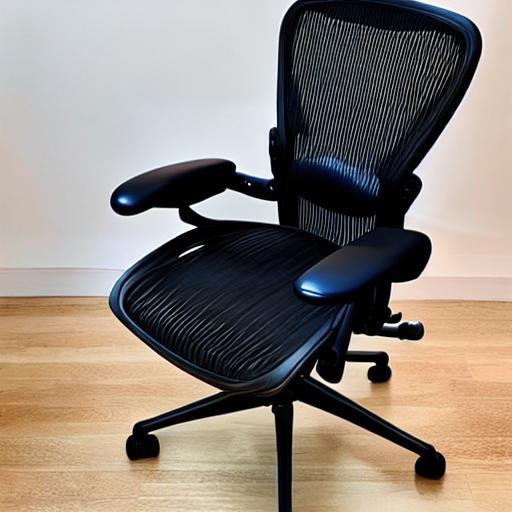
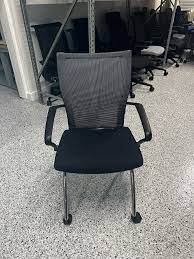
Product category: items_chair
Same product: no